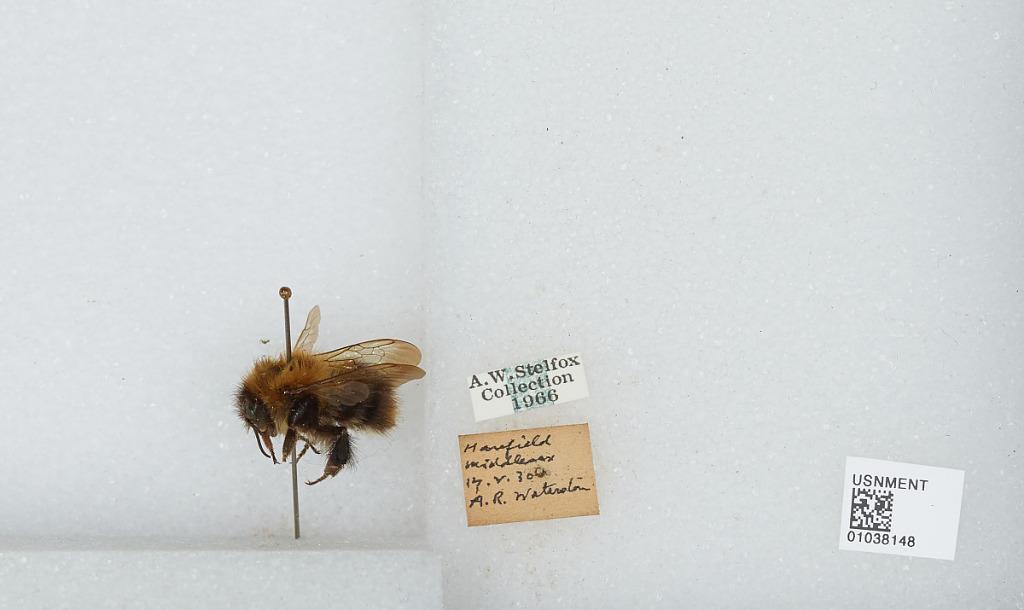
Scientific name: Bombus (Thoracobombus) pascuorum (Scopoli)
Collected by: A. Waterston
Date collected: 1930-5-17
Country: United Kingdom
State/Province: England
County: Greater London
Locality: Harefield, Middlesex
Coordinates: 51.6034, -0.478